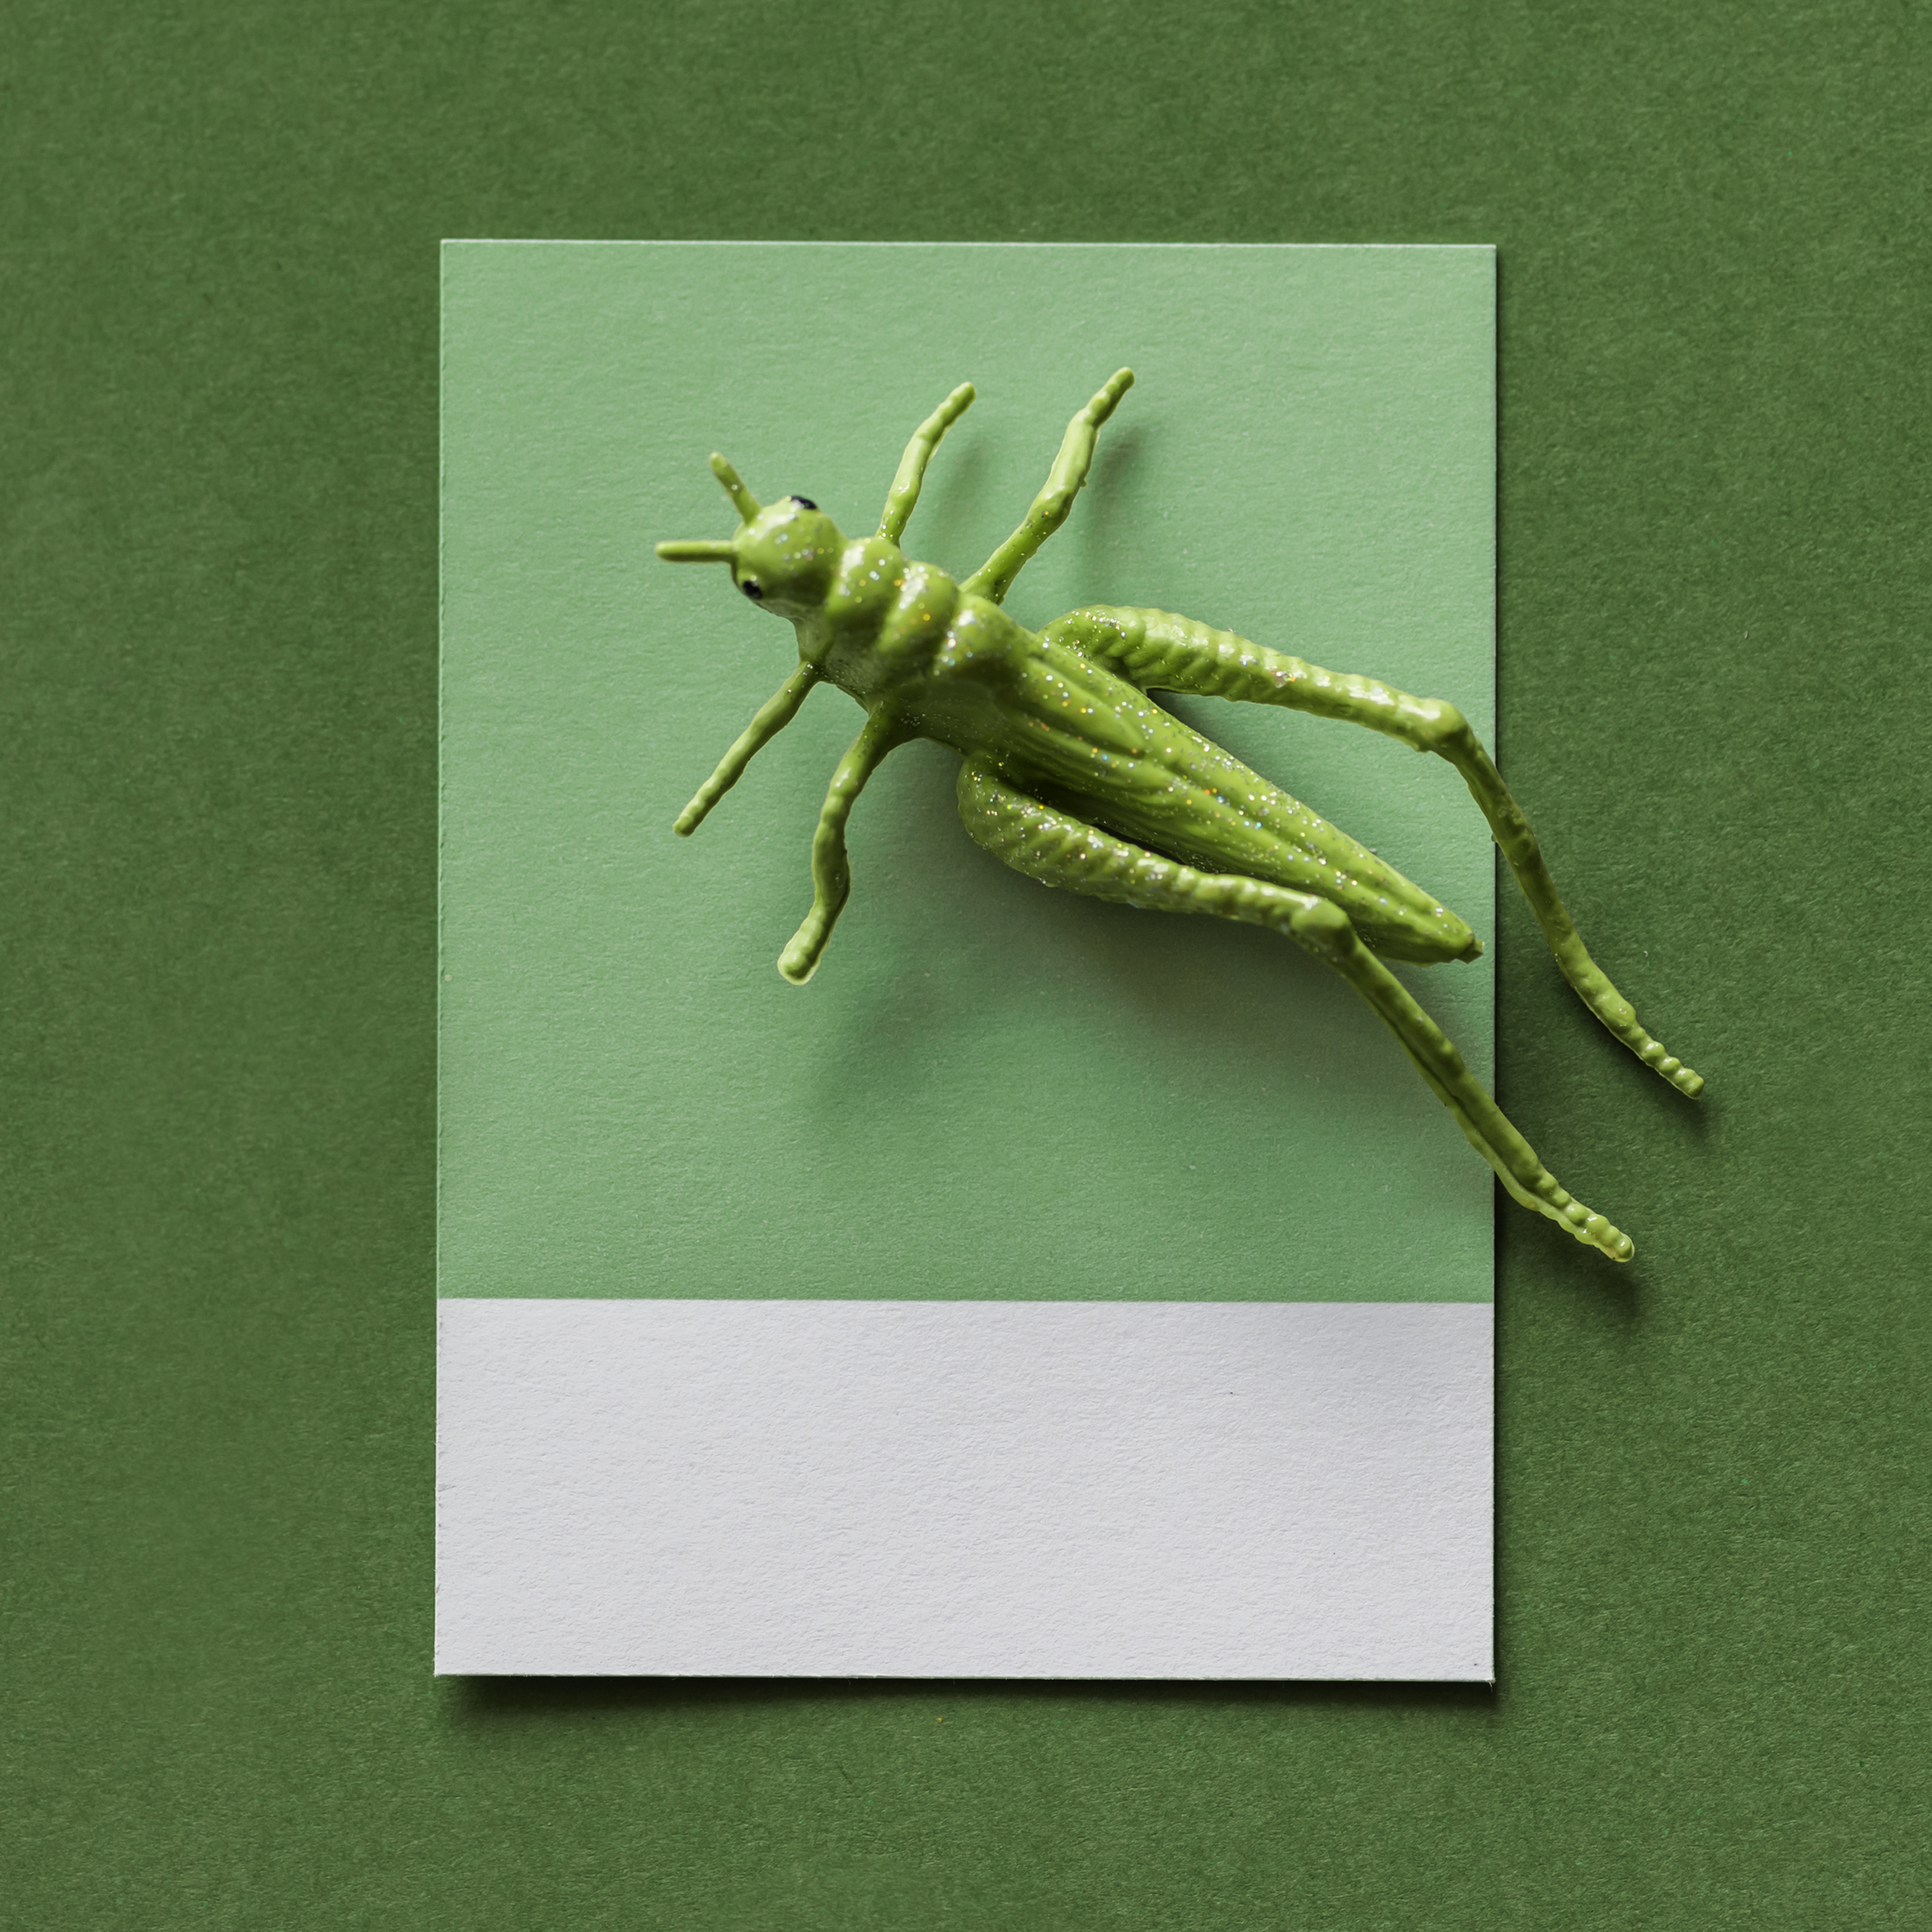
abstract, apper, background, bug, card, colorful, concept, creative, decoration, figure, fun, grasshopper, green, insect, joy, little, mini, miniature, model, paper, pattern, play, shape, small, symbol, textured, tiny, toy, pest, dragonflies and damseflies, art, invertebrate, membrane winged insect, origami, craft, metal